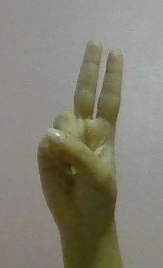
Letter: taa